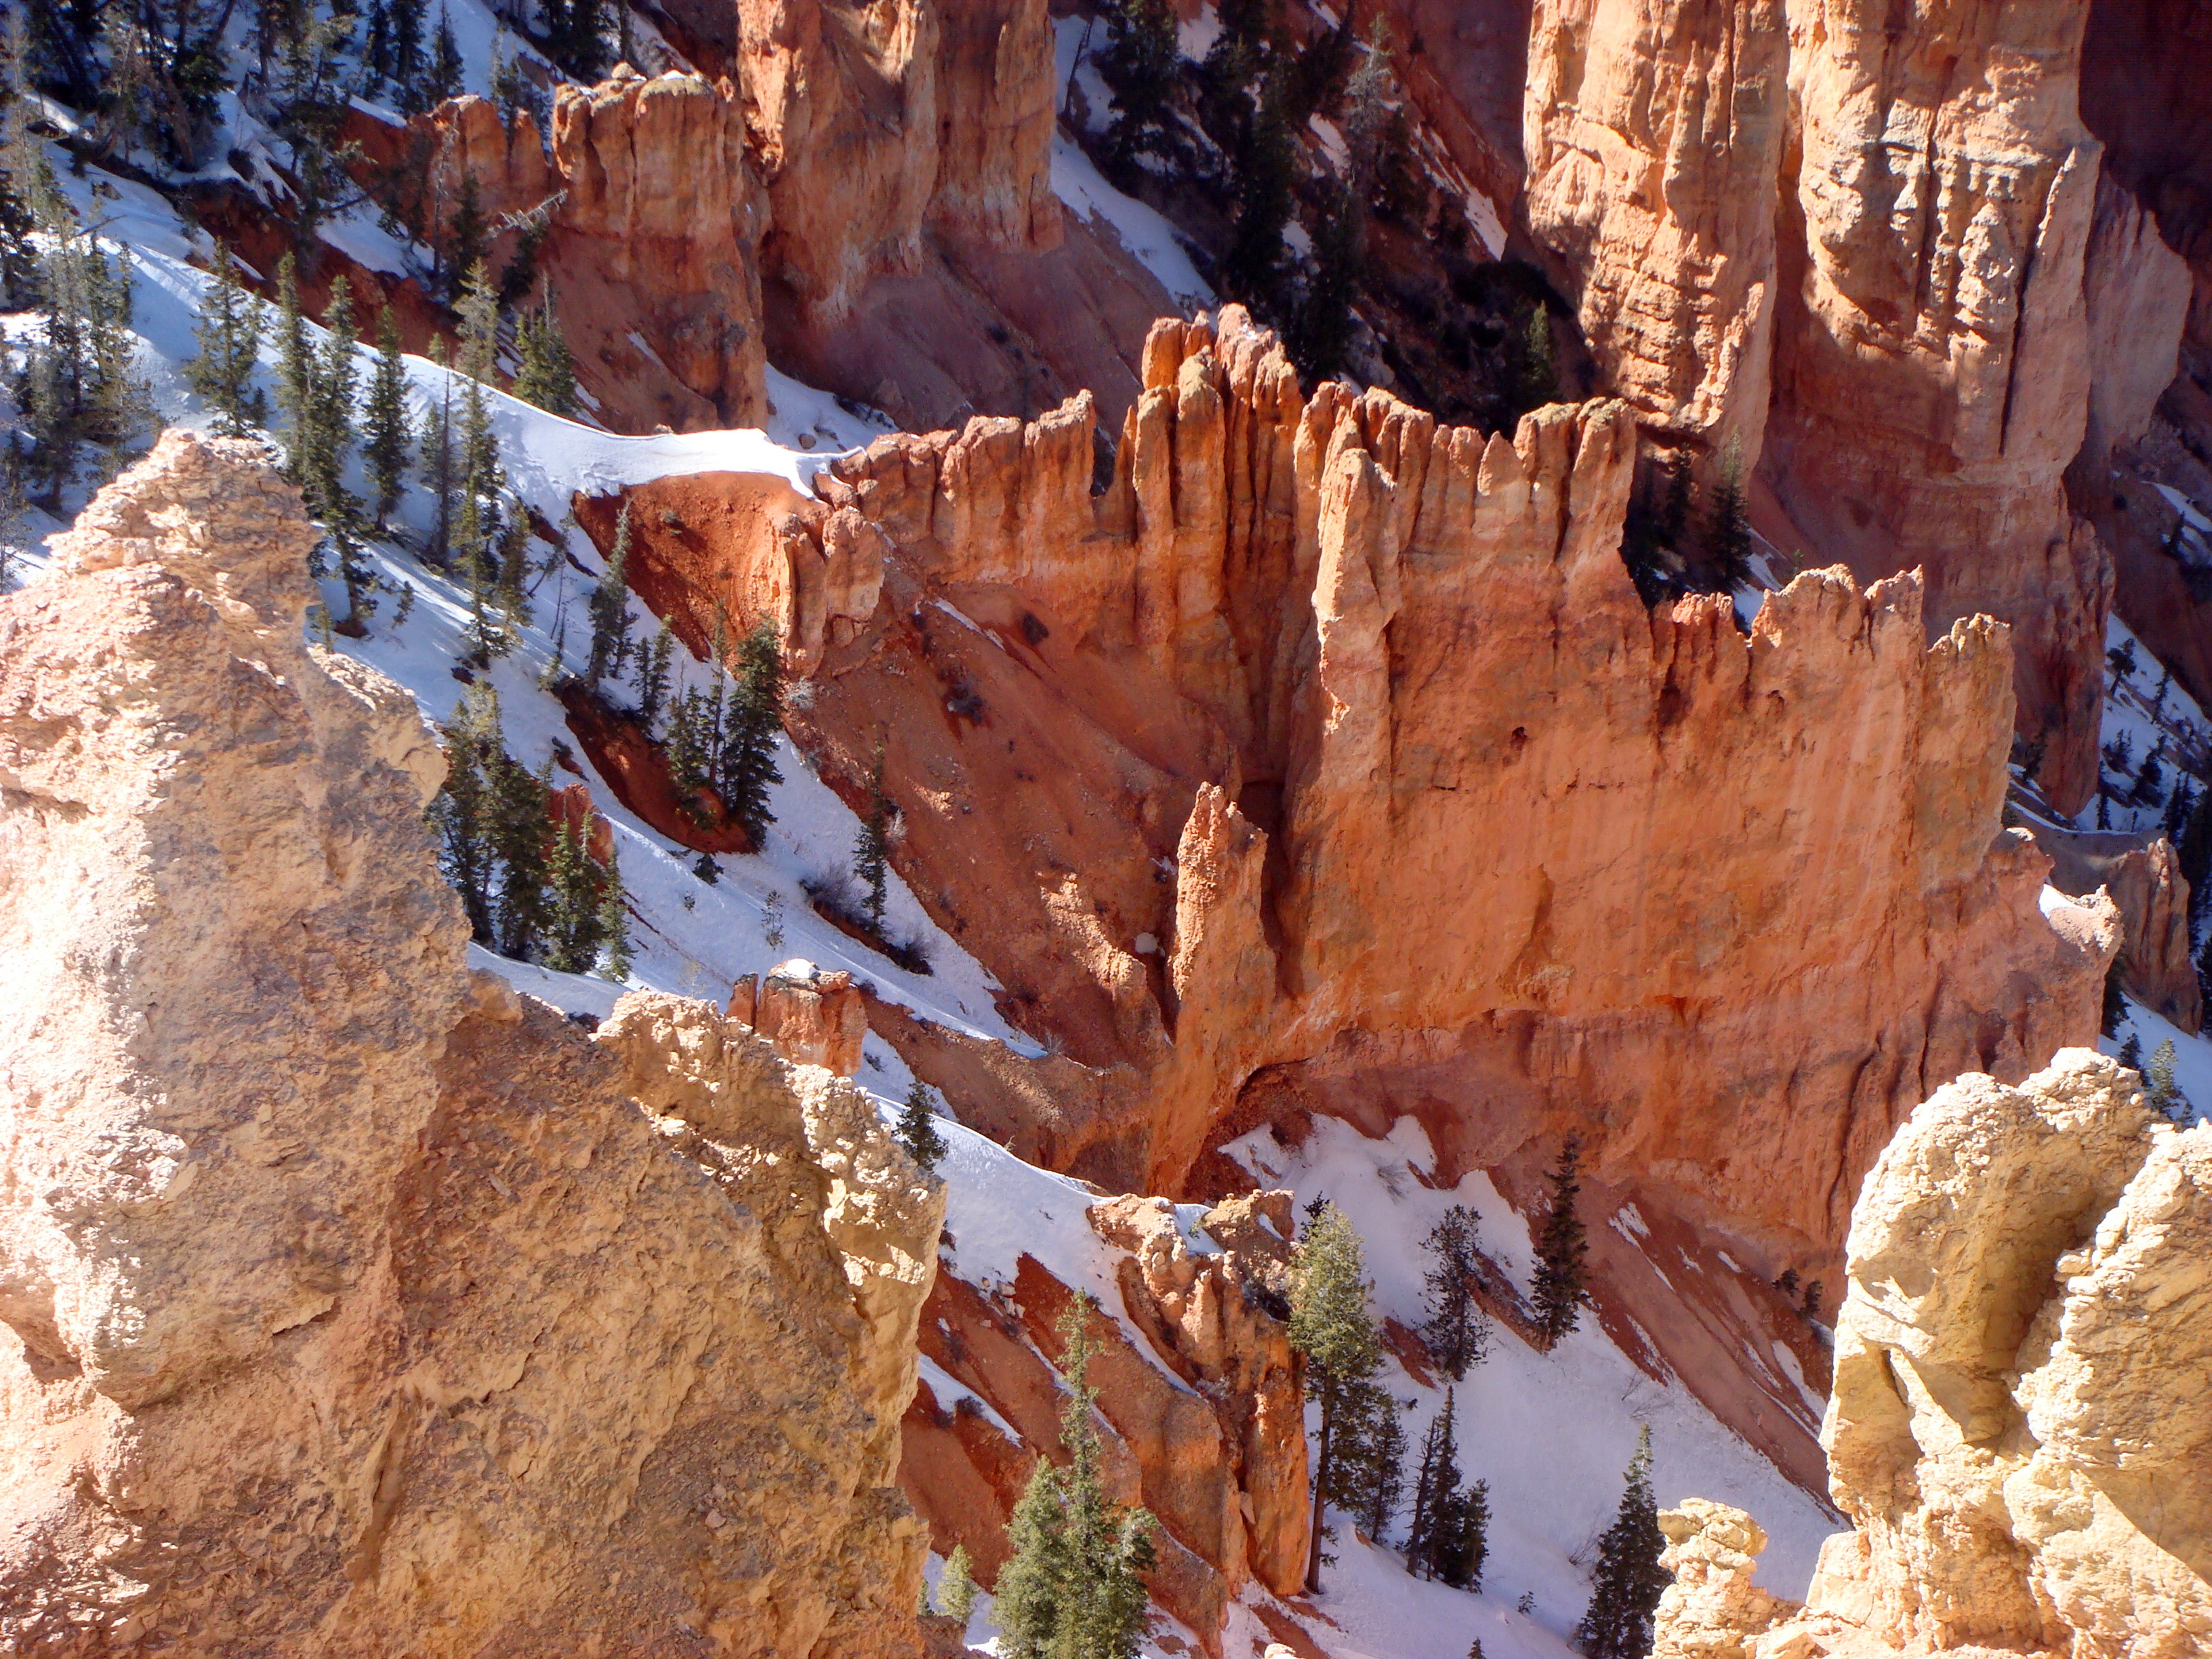
landscape, nature, rock, travel, formation, arch, usa, holiday, canyon, terrain, national park, erosion, united states, geology, utah, bryce canyon, hoodoos, wadi, rock formations, landform, bryce canyon national park, geographical feature, geological formations, sandstone formations, hoodoovorming